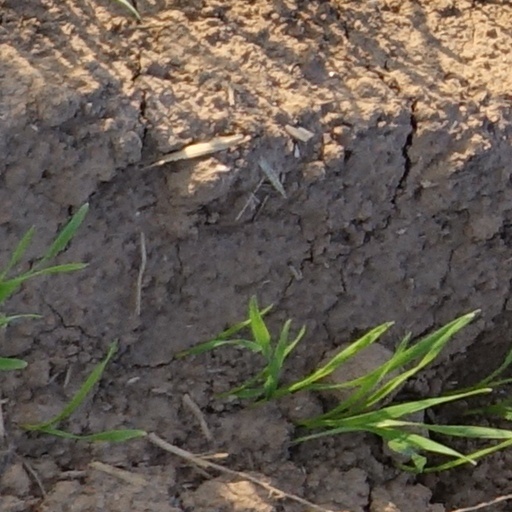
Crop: wheat